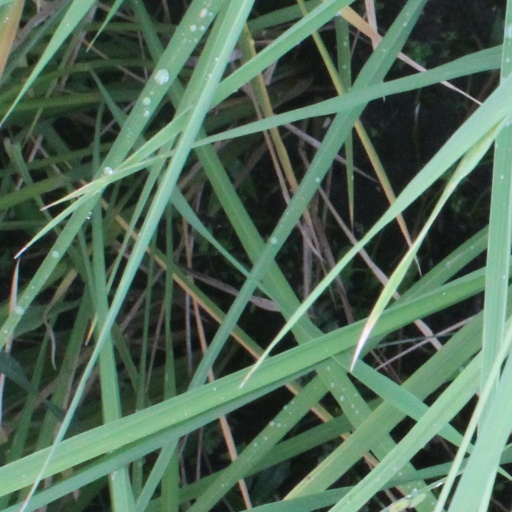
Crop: rice